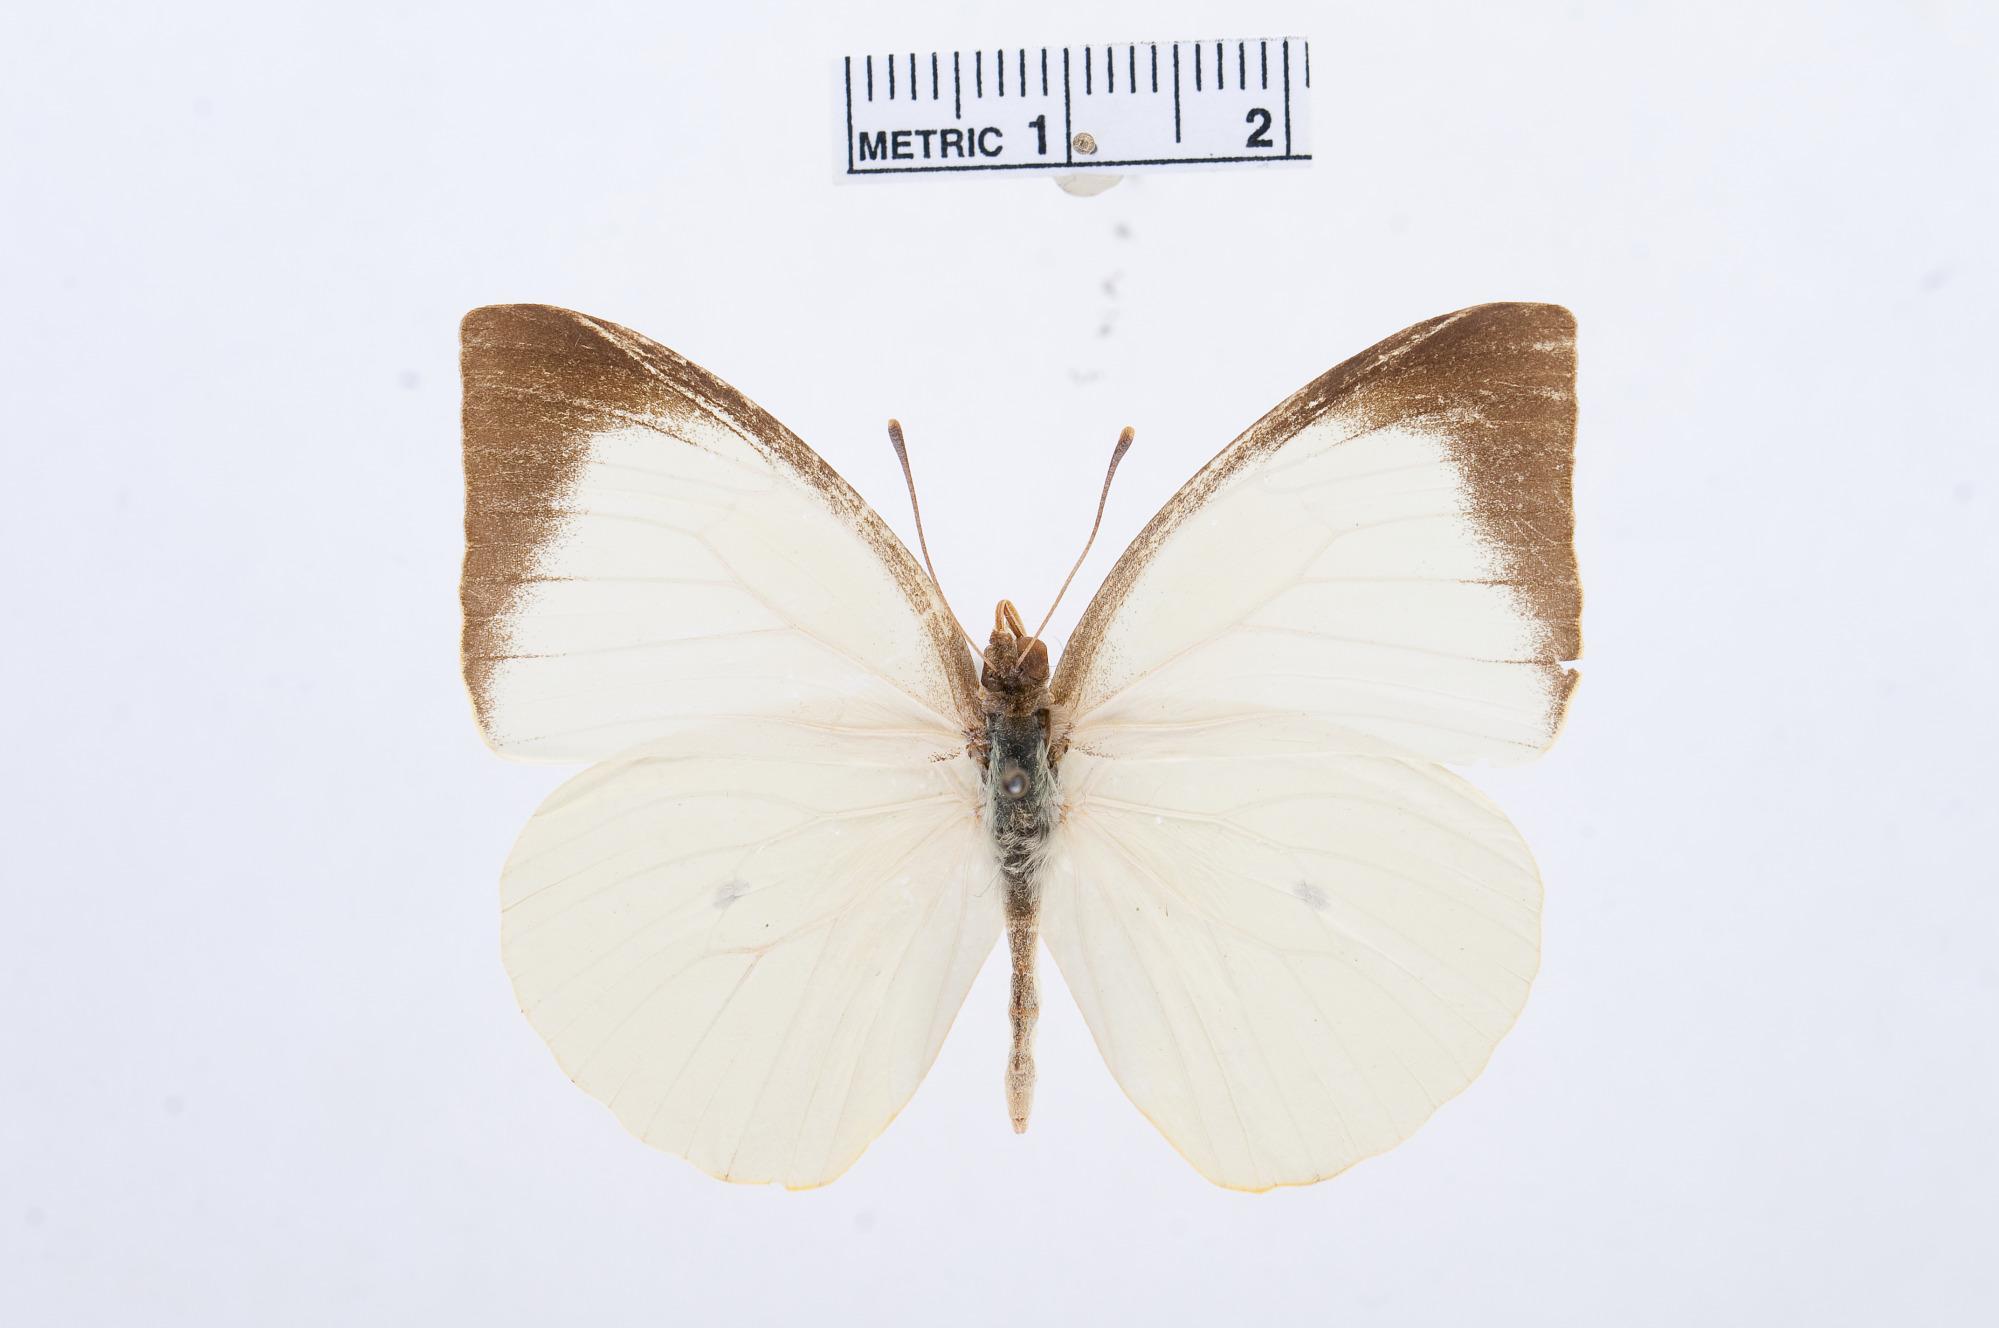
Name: Nepheronia buquetii
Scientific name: Nepheronia buquetii
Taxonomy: Animalia, Arthropoda, Hexapoda, Insecta, Lepidoptera, Pieridae, Pierinae